Tom Clancy's Splinter Cell: Conviction

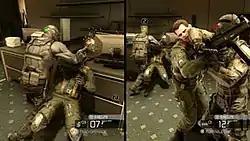
Split screen mode of the co-op campaign. Archer (left) and Kestrel take armed guards by surprise.

Third Echelon agent "Archer" and his Russian partner, Voron agent "Kestrel" are deployed to Nevsky Prospekt in Saint Petersburg, Russia to halt rogue elements of the Russian military from selling advanced warheads on the black market. Intelligence from criminal Andriy Kobin points to drug and human trafficker Valentin Lesovsky as the broker for the sale, and Archer and Kestrel are tasked with terminating Lesovsky and his associate, Boris Sychev, as well as gaining Lesovsky's contact list.